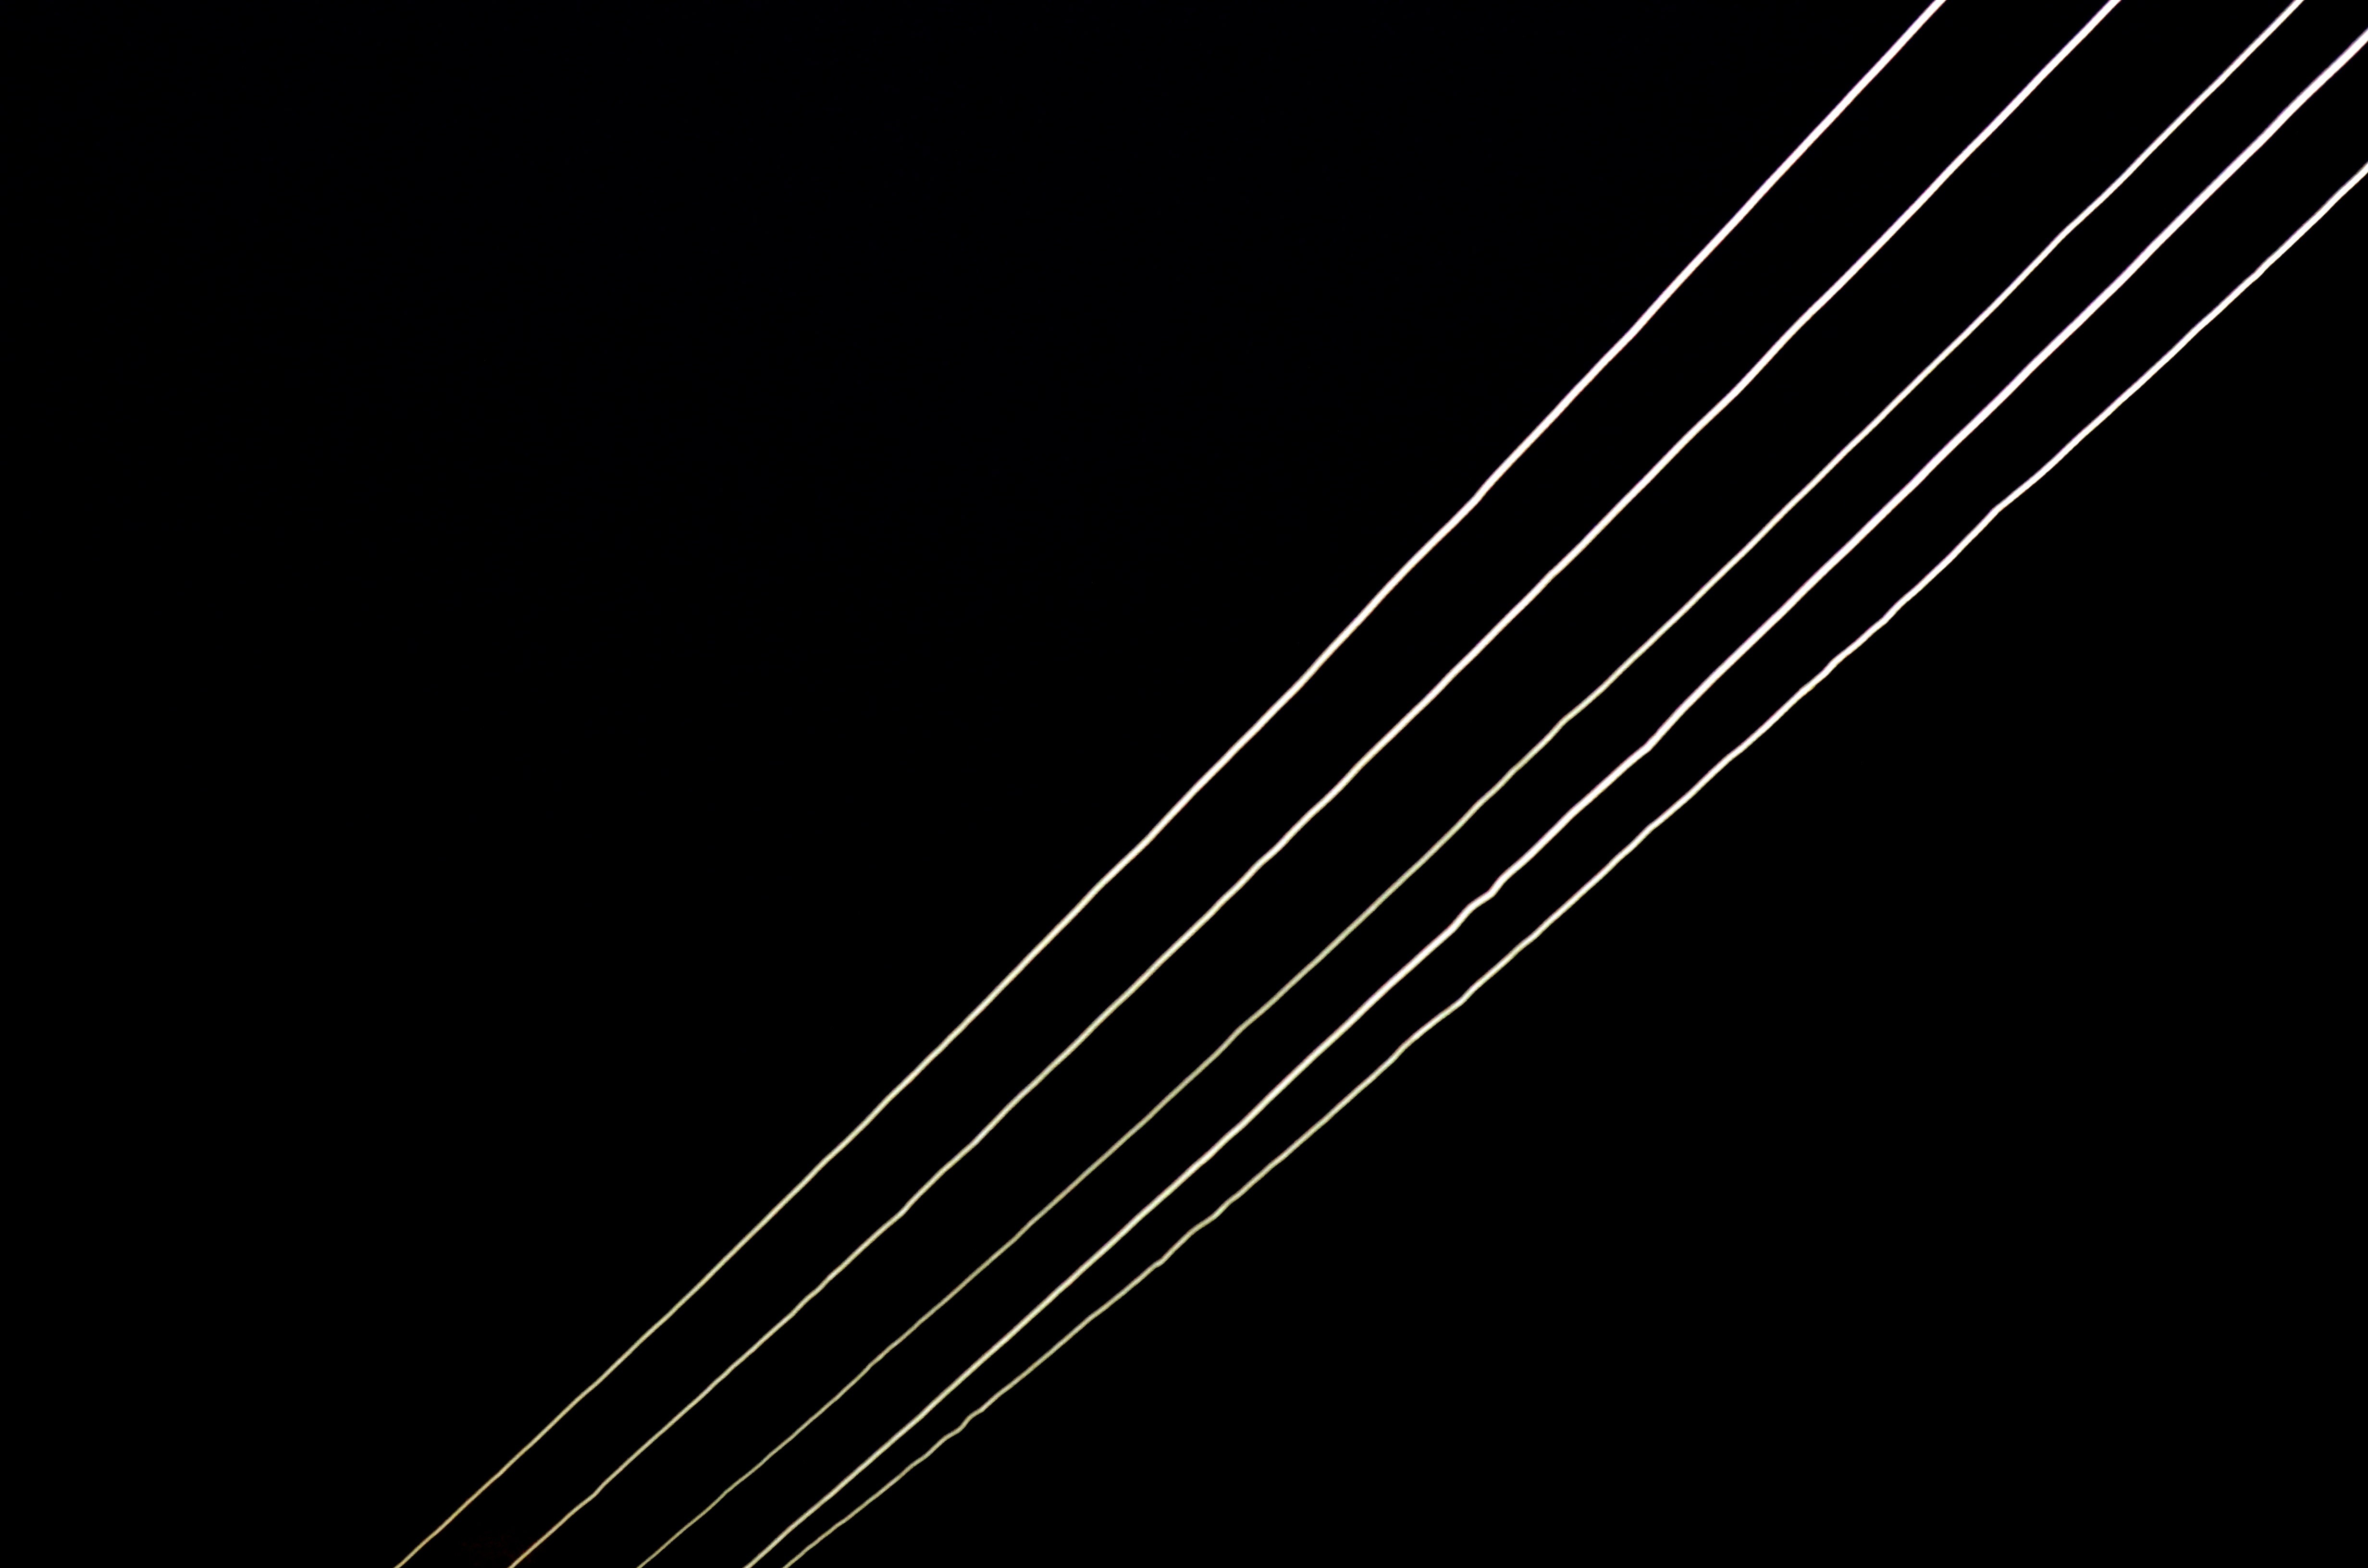
wing, black and white, line, lines, minimal, shape, monochrome photography